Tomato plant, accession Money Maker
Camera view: vertical (180 deg); turntable rotation: 270 degrees
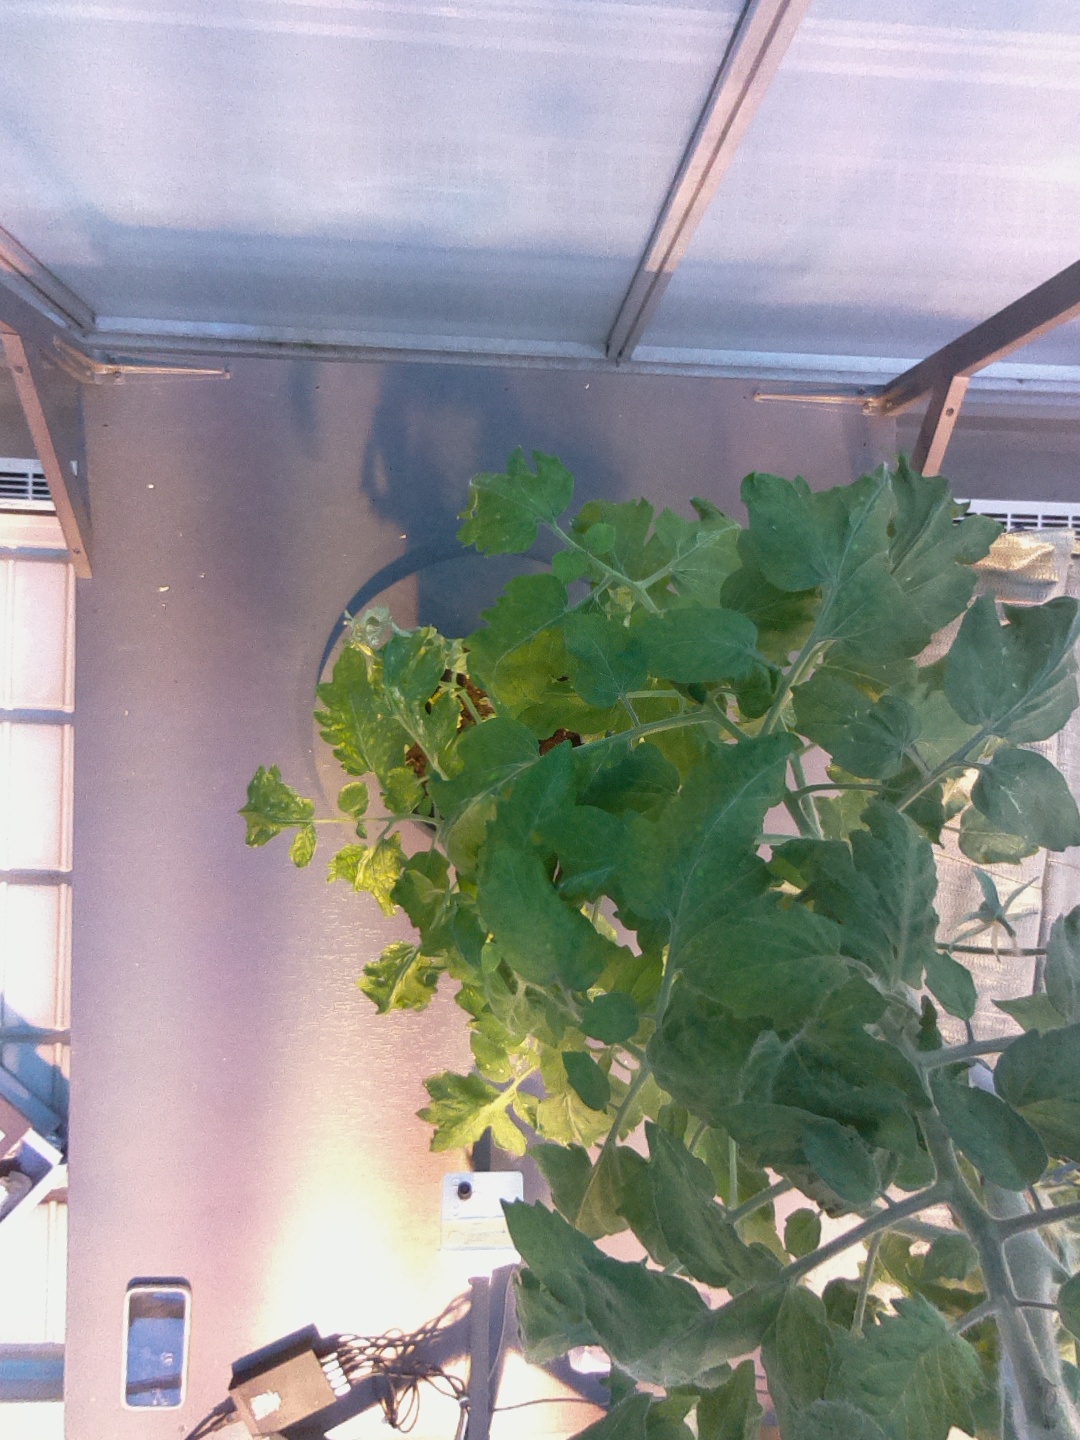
BBCH growth stage 70: Fruits at the main stem or branches visibles